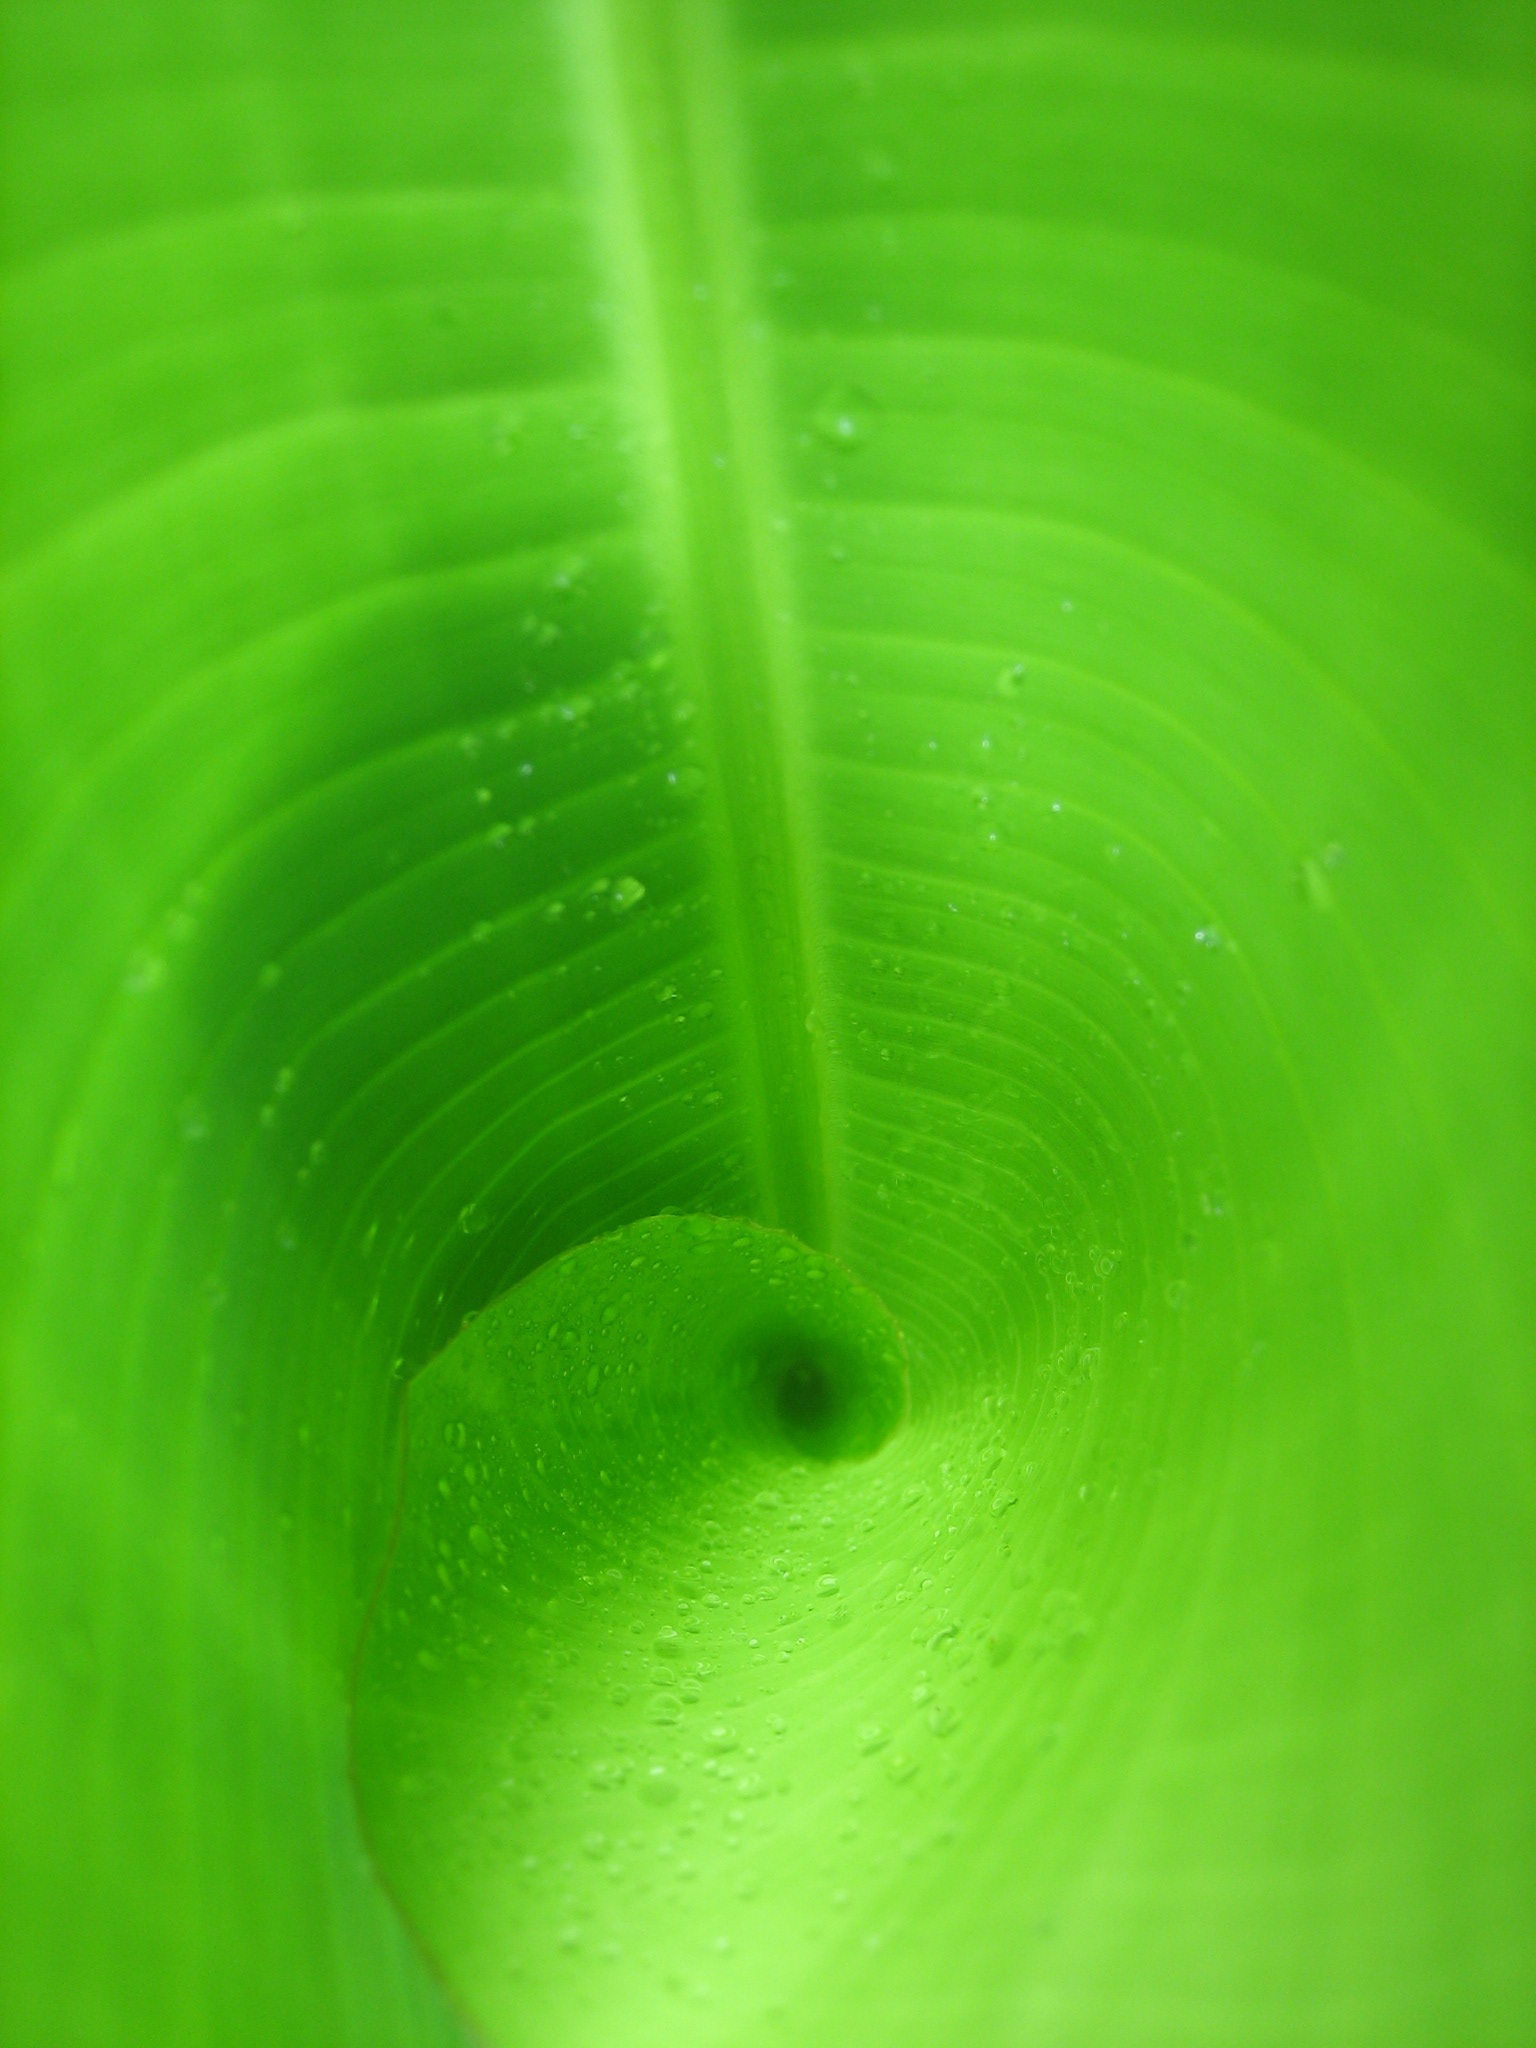
water, grass, drop, dew, plant, photography, sunlight, leaf, spiral, wave, flower, petal, line, green, yellow, drip, circle, close up, banana leaf, moisture, macro photography, green leaf, plant stem